George Hardy (actor)

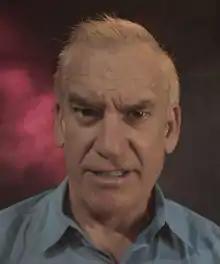
George Hardy in 2015

George Hardy (born October 16, 1954) is an American dentist and actor who played the leading role in the cult horror film "Troll 2" (1990), which is regarded as one of the worst films ever made. In 2021 he was in the horror movie "CYST".